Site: brandenburg
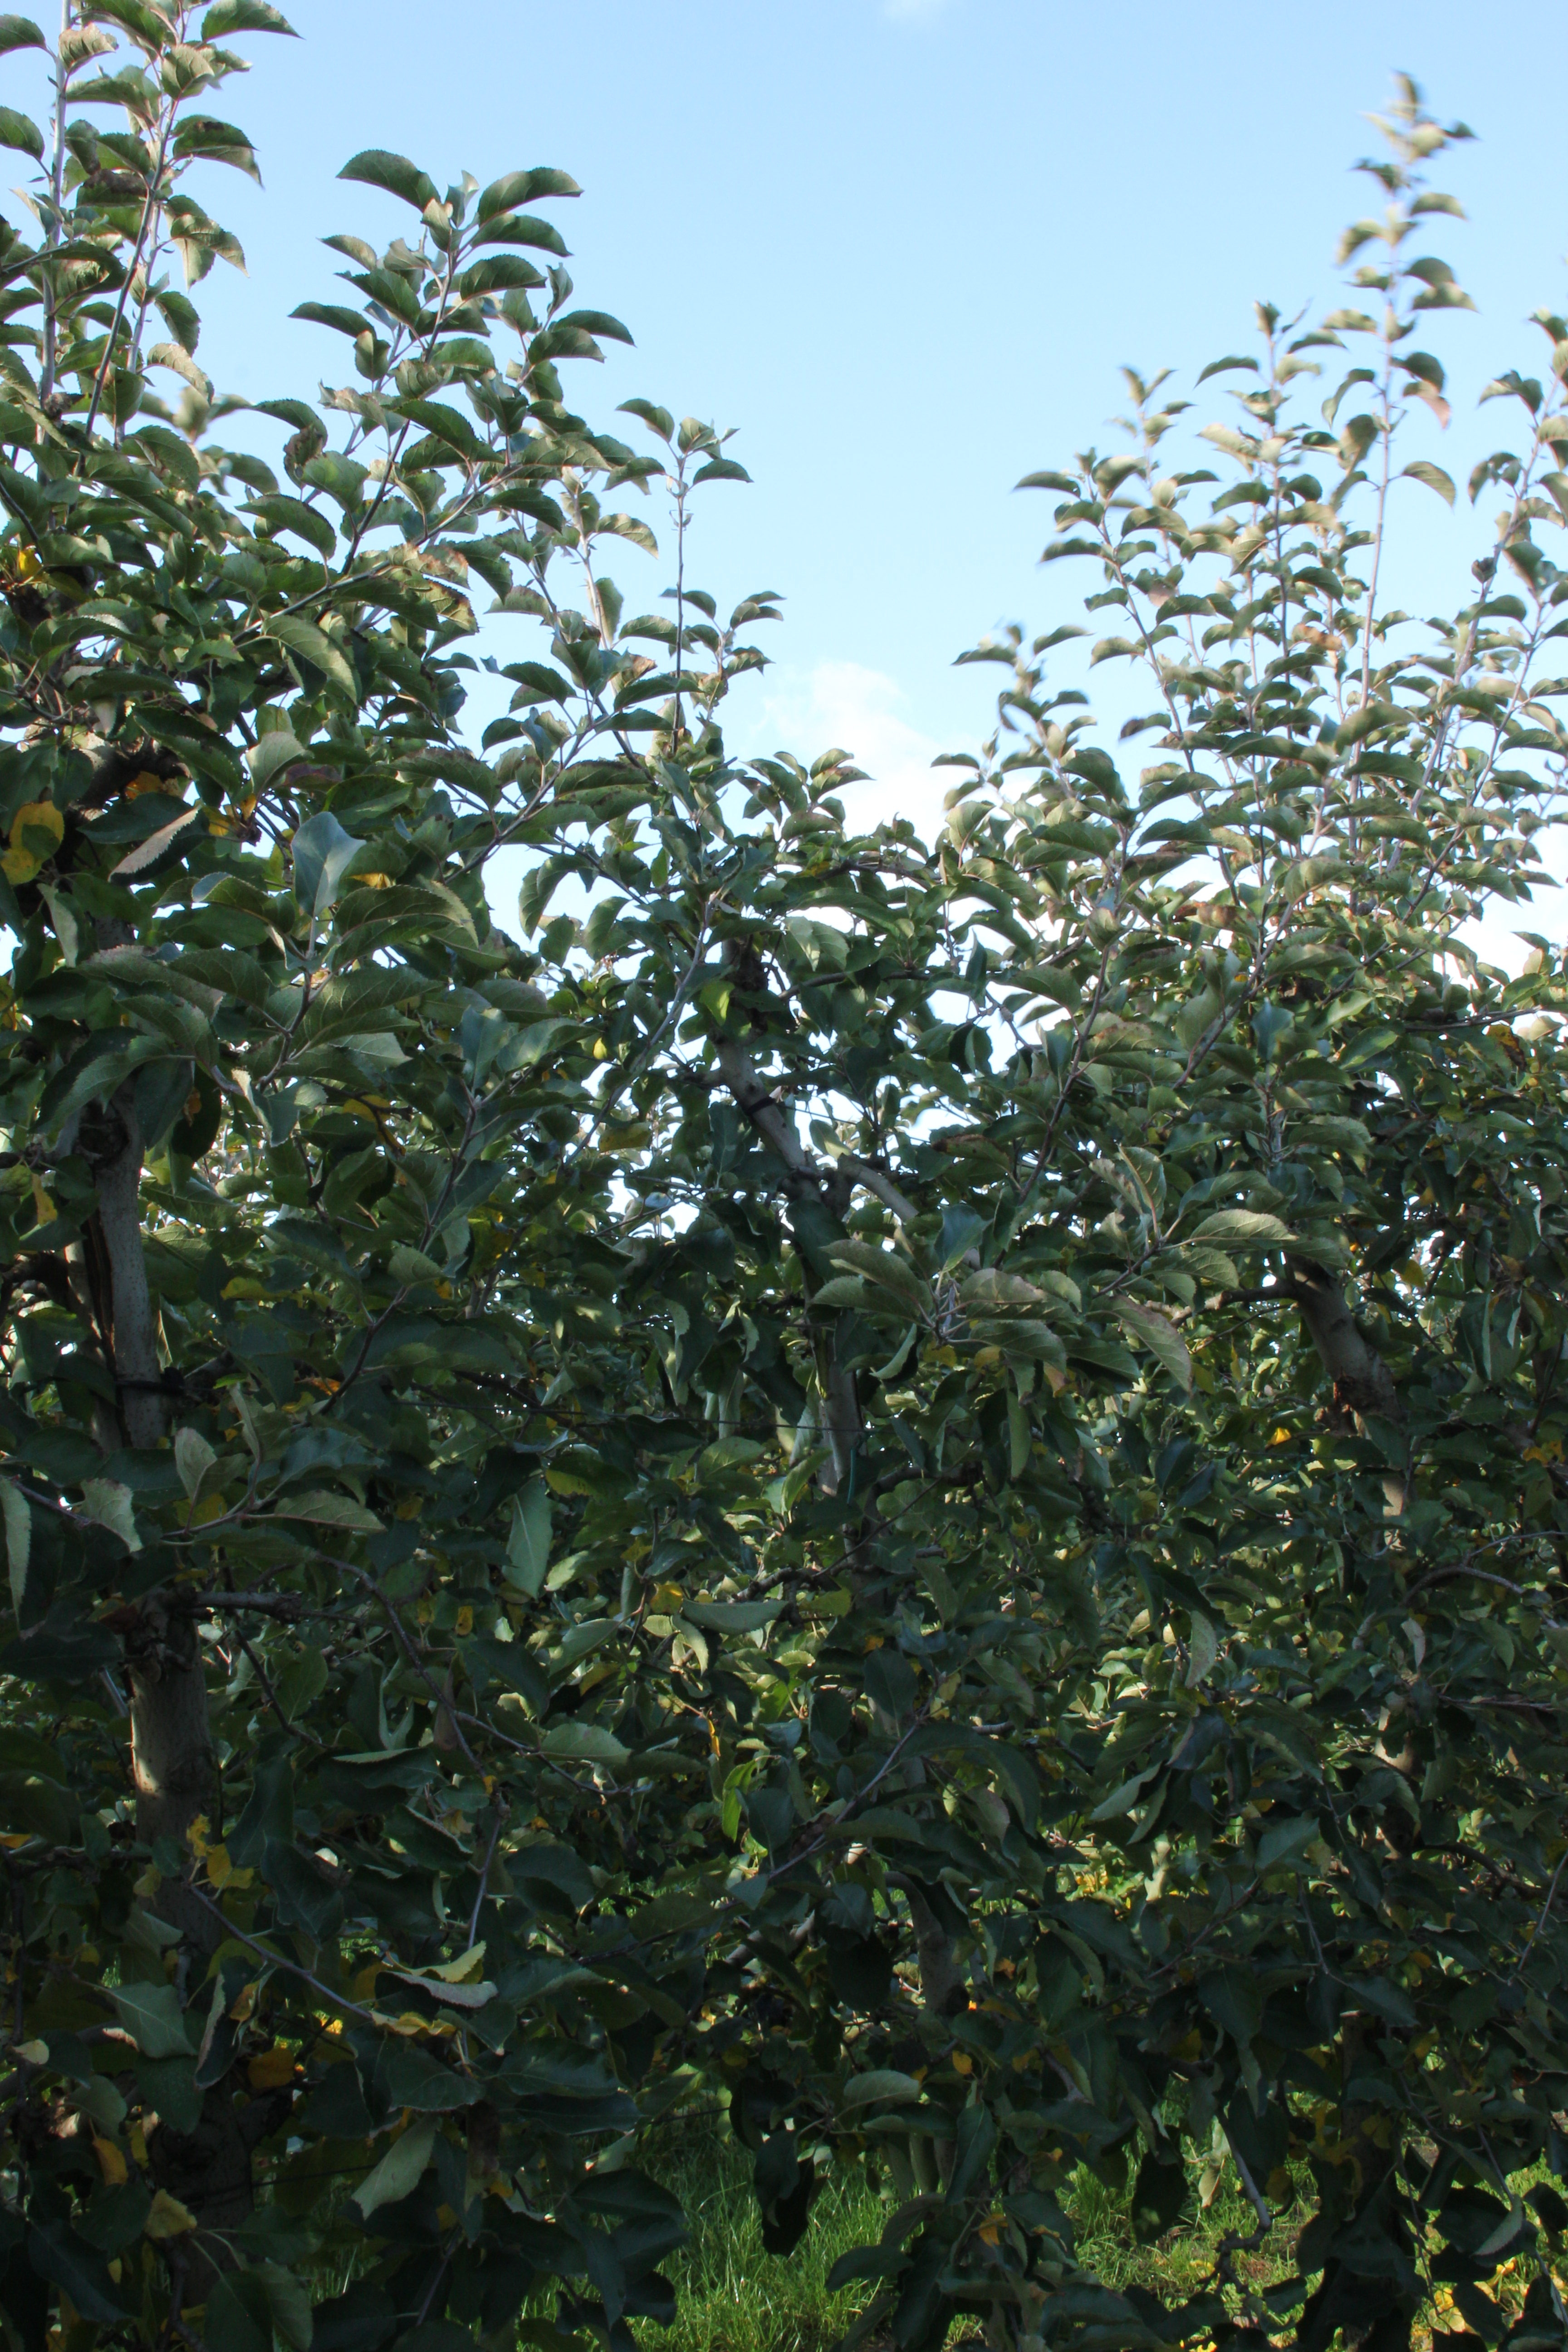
Growth stage (BBCH 91): Senescence, beginning of dormancy